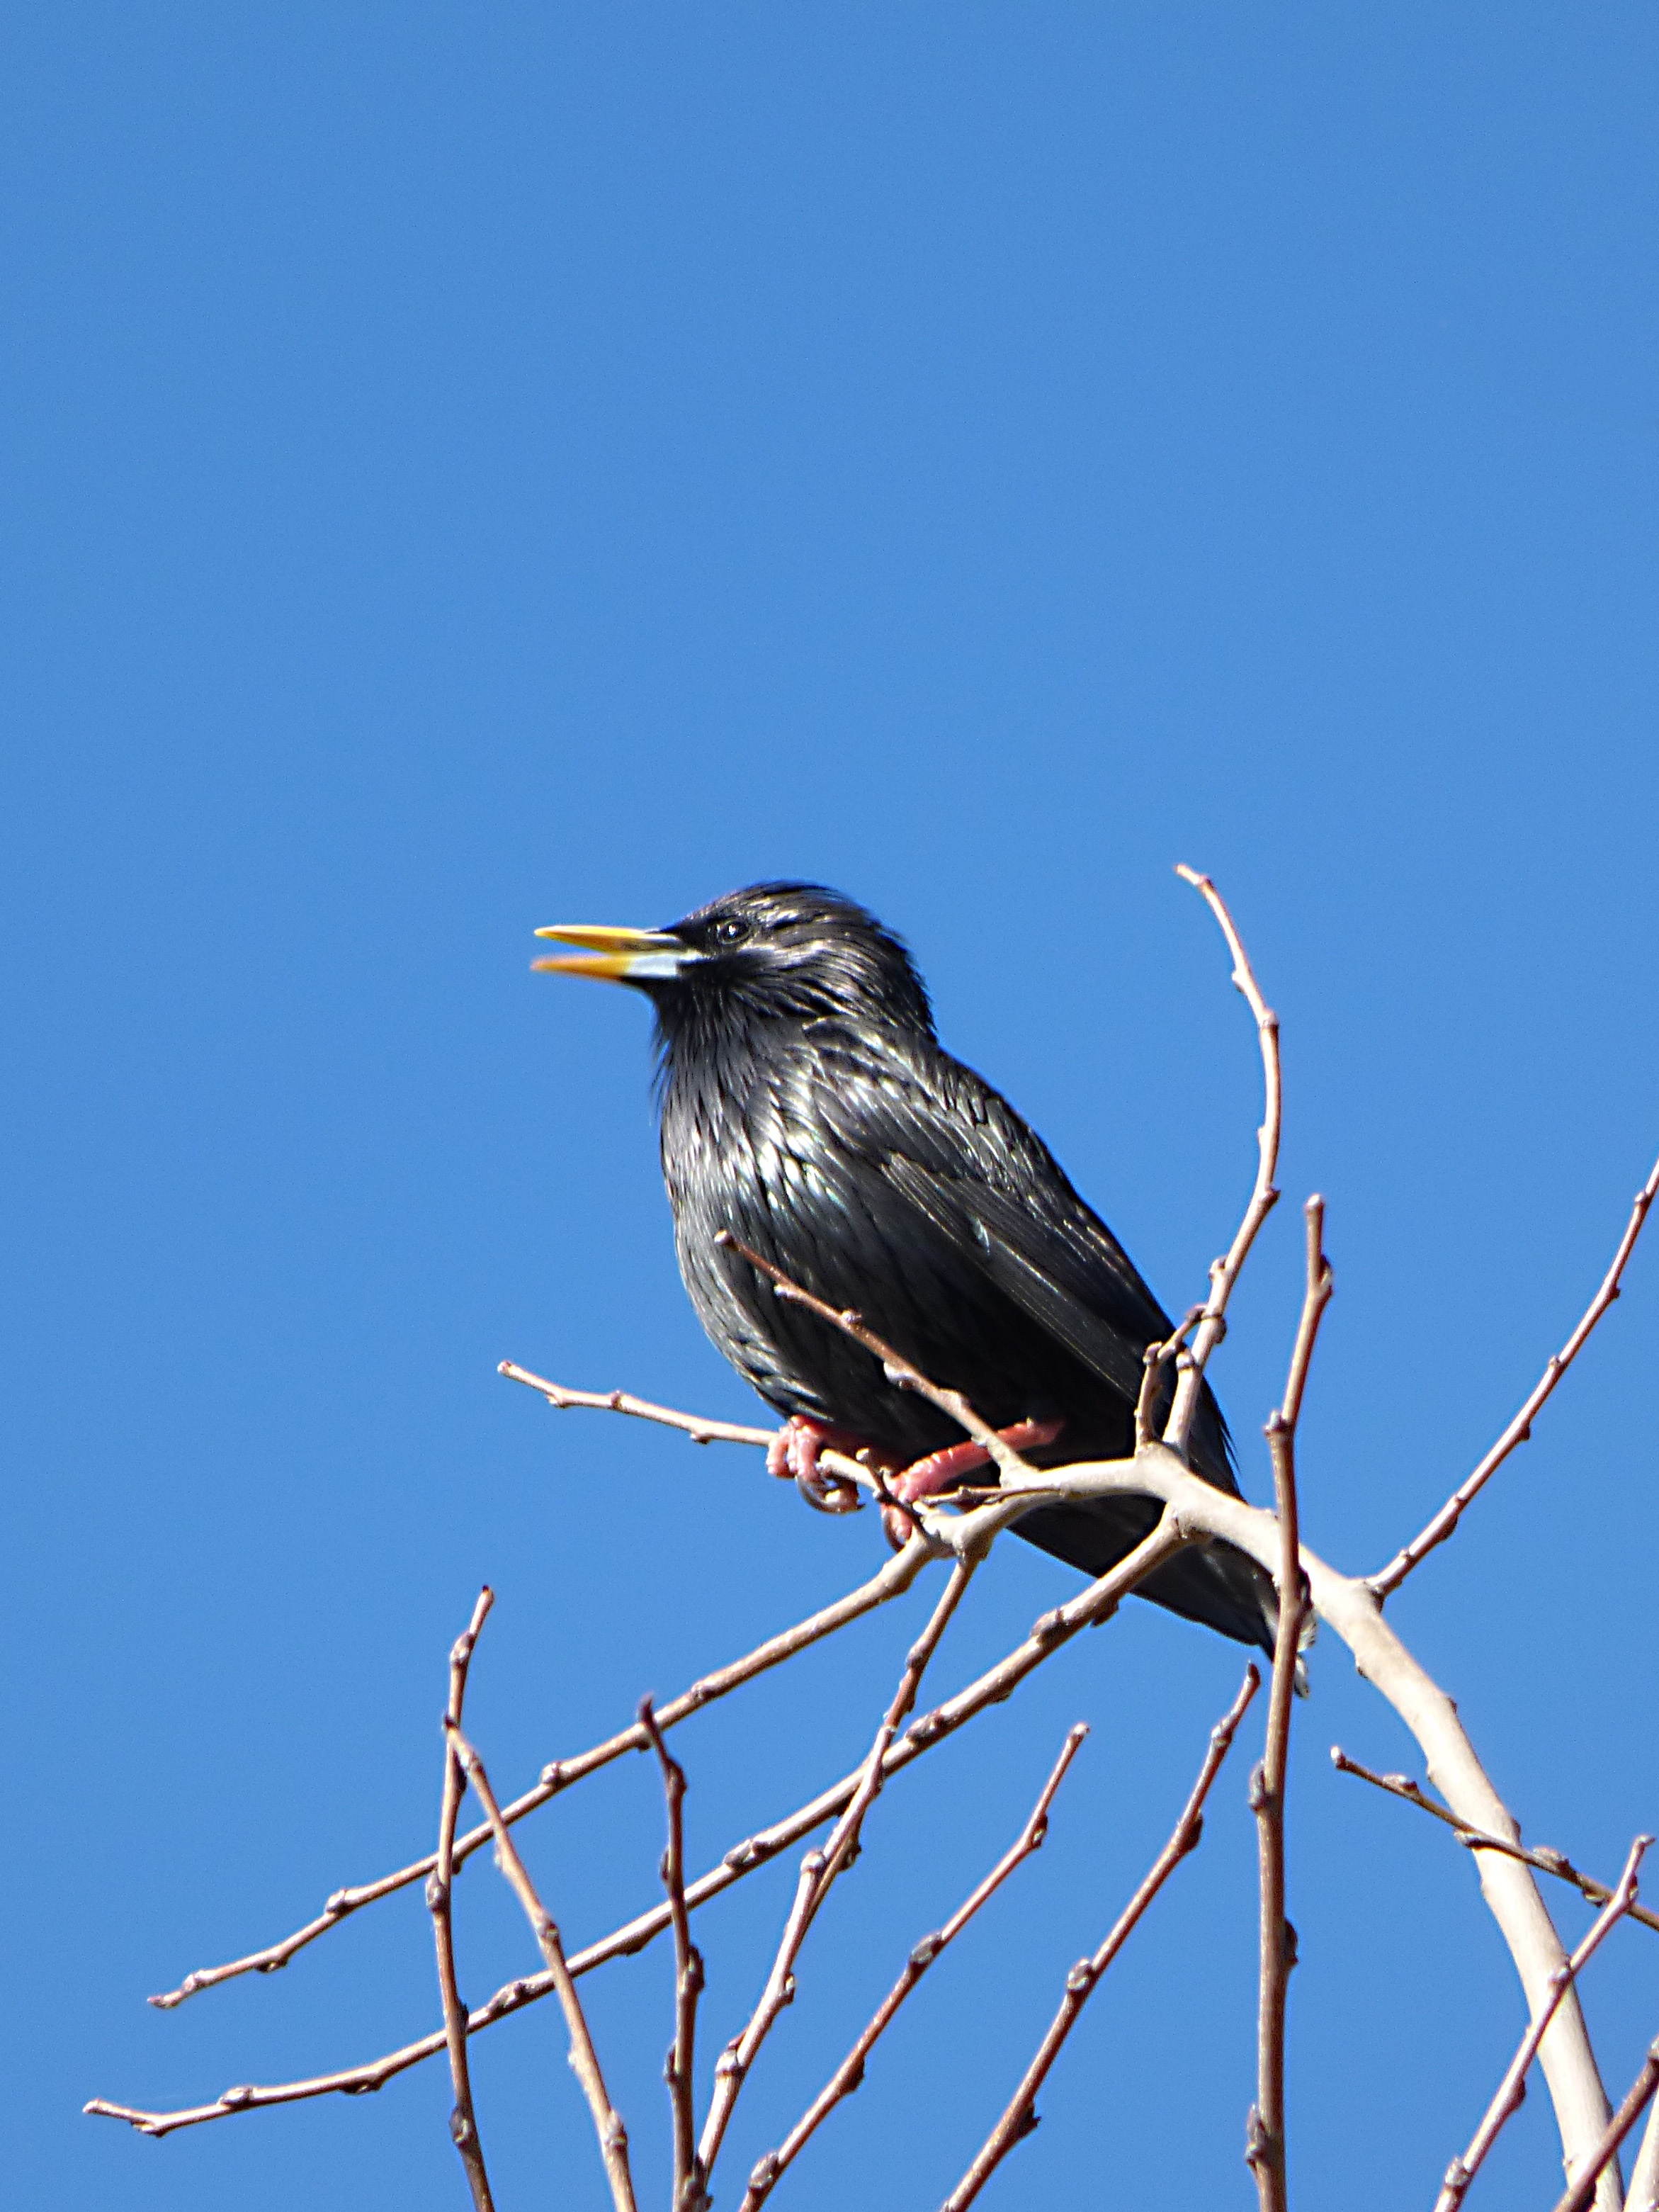
nature, branch, bird, wing, wildlife, beak, fauna, branches, singing, vertebrate, starling, perching bird